Magic eye tube

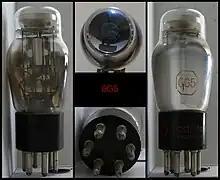
6G5 Magic eye tube

The purpose of magic eye tubes in radio sets is to help with accurate tuning to a station; the tube makes peaks in signal strength more obvious by producing a visual indication, which is better than using the ear alone. The eye is especially useful because the AGC action tends to increase the audio volume of a mistuned station, so the volume varies relatively little as the tuning knob is turned. The tuning eye was driven by the AGC voltage rather than the audio signal.